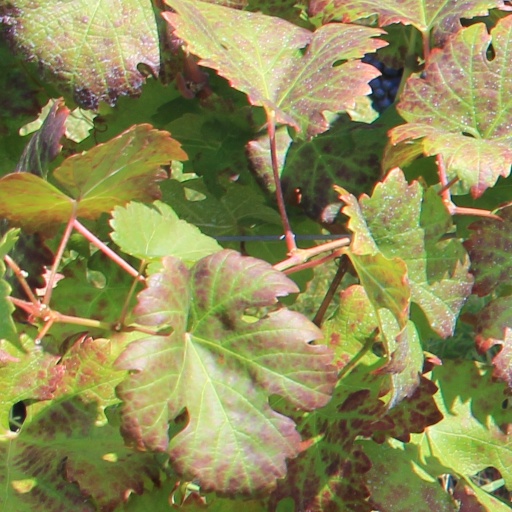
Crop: grape